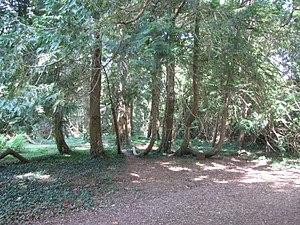
Le ""thuya aux 80 troncs""."
L’arboretum national des Barres est un arboretum situé à Nogent-sur-Vernisson dans la région naturelle du Gâtinais.